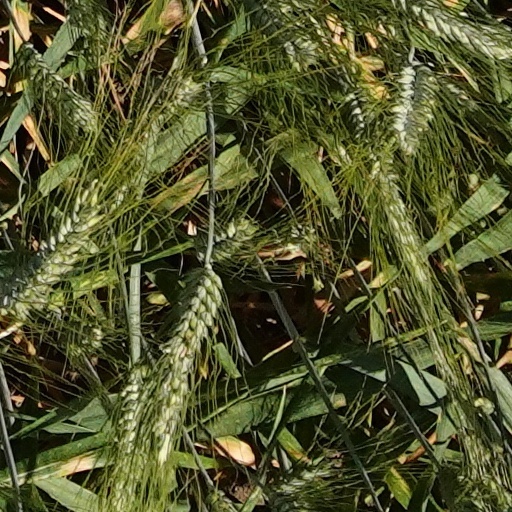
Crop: wheat